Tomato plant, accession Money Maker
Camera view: tilt-top (135 deg); turntable rotation: 270 degrees
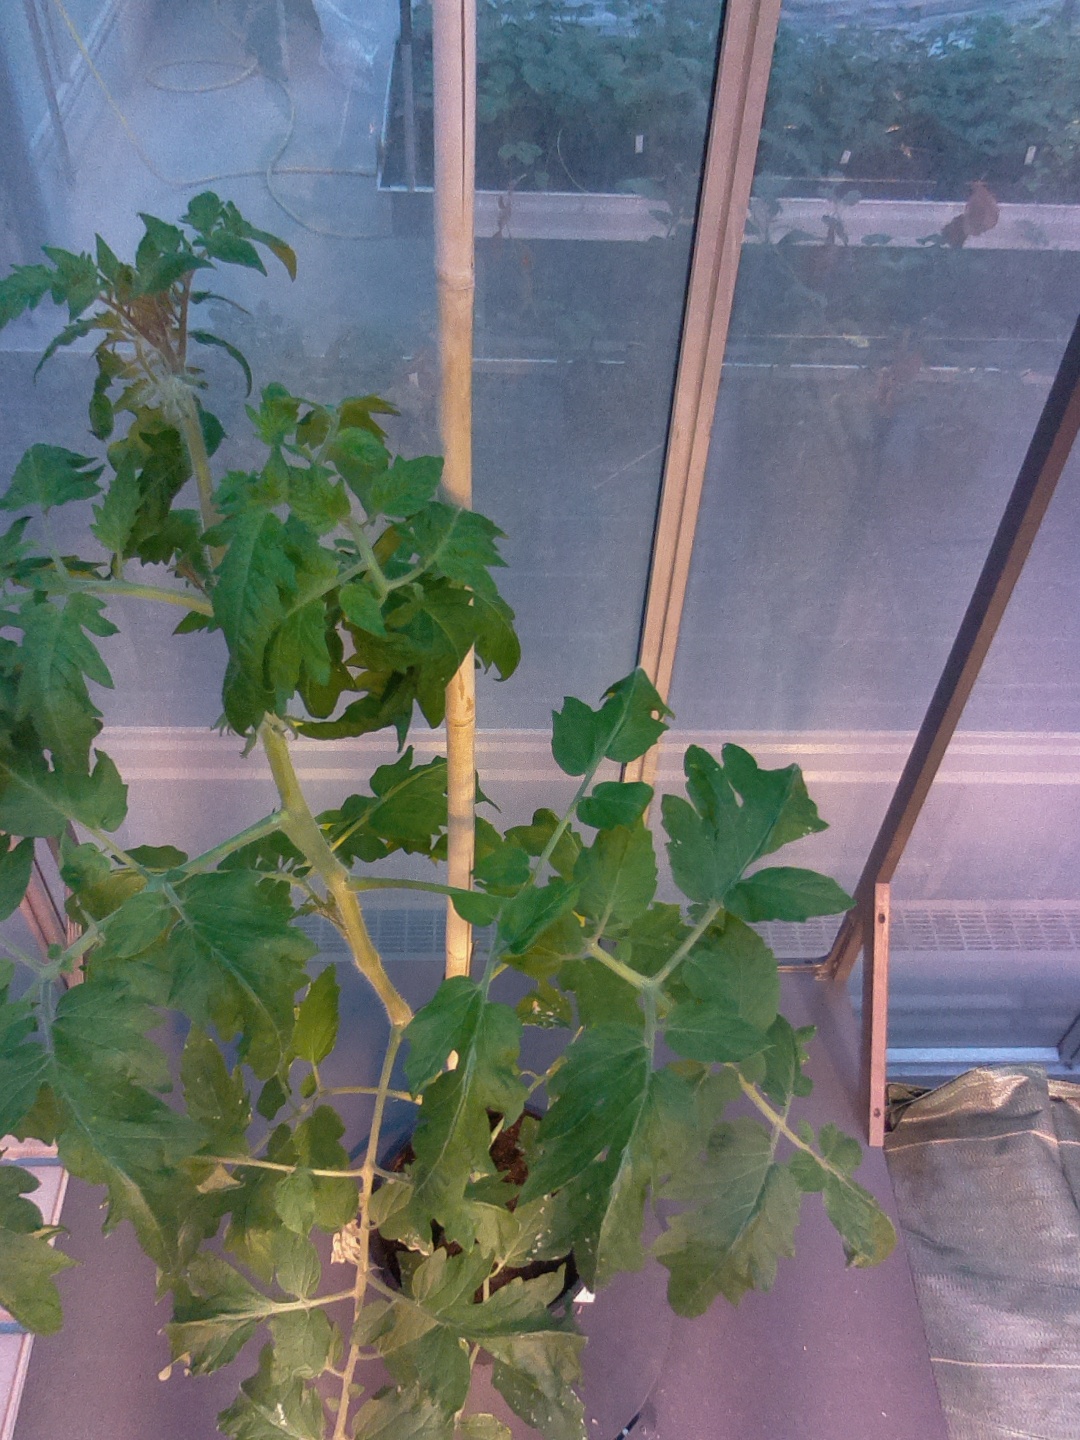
BBCH growth stage 60: First flowers open